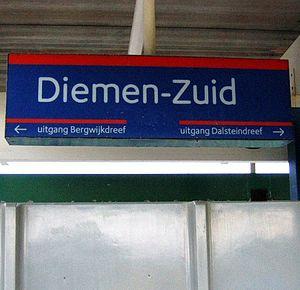
Gerard Unger est un typographe, créateur de caractères, enseignant et auteur néerlandais.